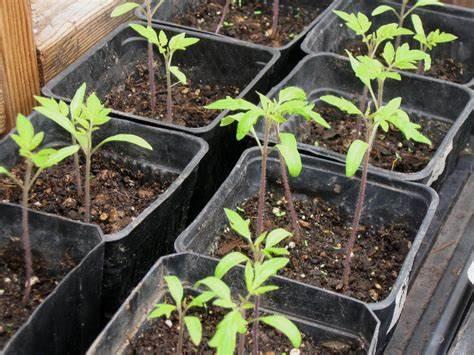
Vyombo vyenye rangi nyeusi vyenye umbo mraba, vilivyooteshwa mimea ilioota na kuchipua kwa rangi ya kijani kibichi, kuashiria ni vyombo vilivyotengenezwa na wakulima kwa ajili ya kuoteshea mimea ya aina mbalimbali.